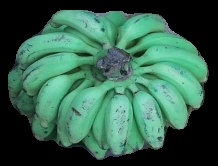
Variety: elakki-bale
Grade: grade3